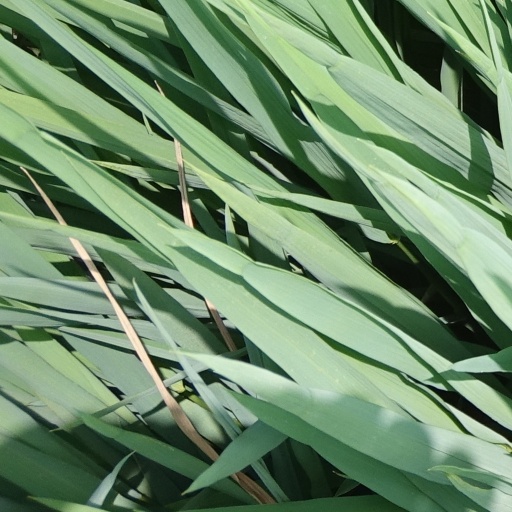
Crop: rice